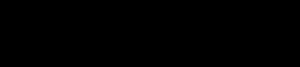
MCA Records
Logo benyttet fra 1991 til 1997; fortsat benyttet af det i dag aktive label under Universal MCA Nashville.
MCA Records var et pladeselskab med base i Nordamerika. Det var en del af MCA Music Entertainment Group, som MCA Records senere blev erstattet af.